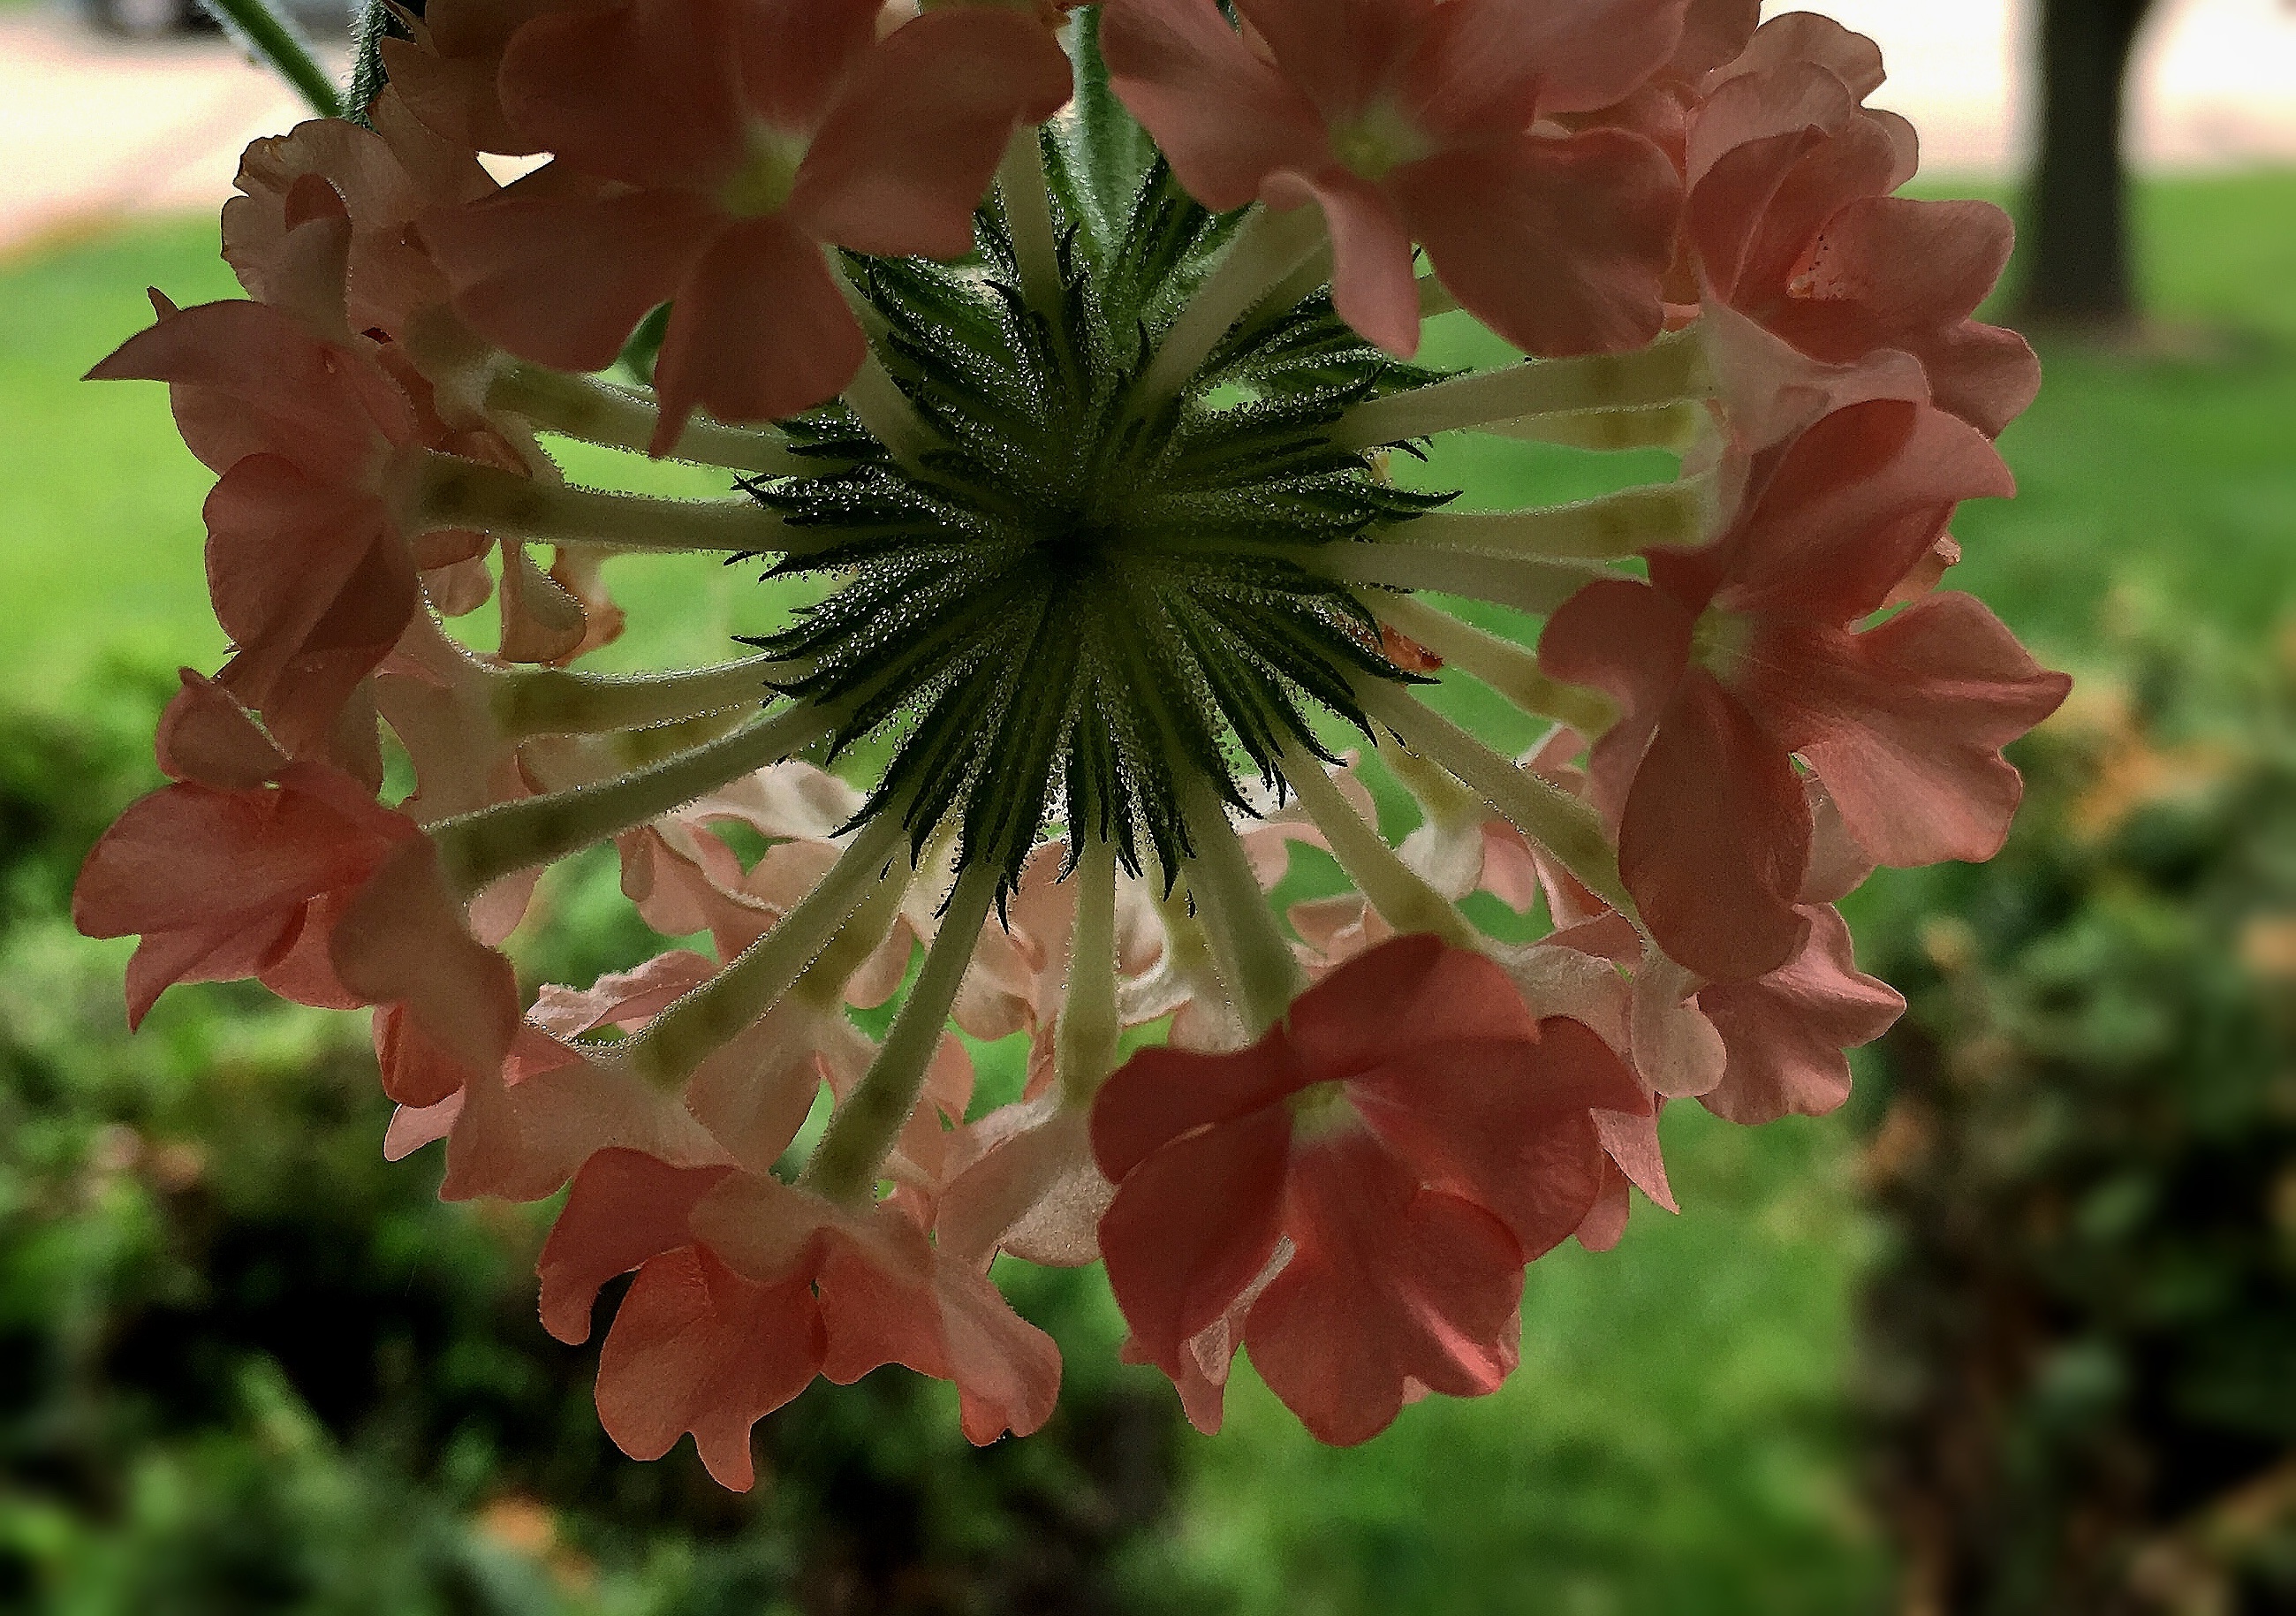
tree, nature, blossom, plant, leaf, flower, petal, herb, autumn, botany, flora, wildflower, macro photography, flowering plant, annual plant, land plant